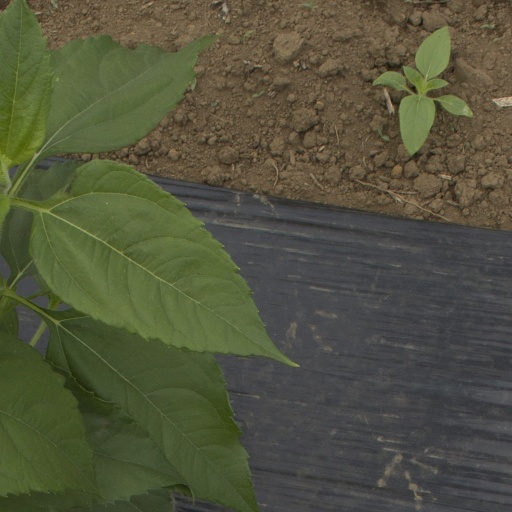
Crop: Jerusalem artichoke